Caucasian Native Cavalry Division

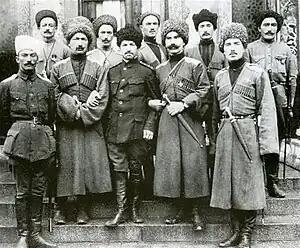
Karachay soldiers of the Savage Division, 1917

In early October, the newly formed division conducted a parade in Vladikavkaz, the division's units then began transferring to Vinnytsia and Proskurov. On 15 November, the division was dispatched to Lviv, where it became part of the 2nd Cavalry Corps of the Southwestern Front. On 28 November, it began its march towards the front line at Sambir. On 30 November, the division crossed the border from Russia into Austria-Hungary. On 8 December, the Circassian Regiment clashed with the enemy at Terky and Volkovya.